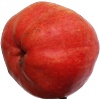
Label: Pear Red 1